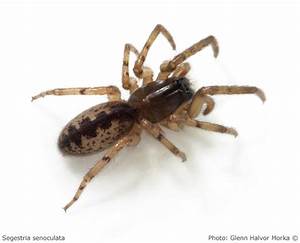
Label: spider